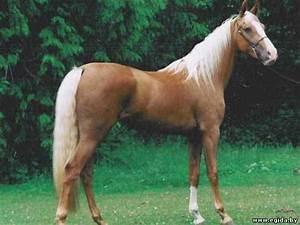
horse